Petersburg Courthouse Historic District

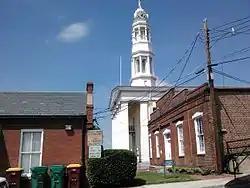
Petersburg Courthouse Historic District, view of sheriff's office and Petersburg Courthouse

Petersburg Courthouse Historic District is a national historic district located at Petersburg, Virginia. The district includes 75 contributing buildings located in the central business district of Petersburg. It is centered on the Petersburg Courthouse and includes notable examples of Greek Revival, Italianate, Federal style architecture. Notable buildings include the Paul-Lassiter House, Slaughter-Tatum House, Tabb Street Presbyterian Church Rectory, Mark E. Holt Jewelry Store, Augustus Wright Block, Virginia National Bank, Saal's Department Store, Remmie Arnold Pens Company building, A&P Super Market, Watson Court Apartments, and the Zimmer & Company Building. Located in the district and separately listed are the Petersburg City Hall, Tabb Street Presbyterian Church, and Saint Paul's Church.